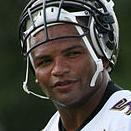
Age: 32